Anthony Yelverton House

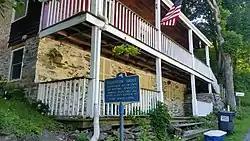
The Yelverton House with its NYS Historical Marker, July 2017

The Anthony Yelverton House is a historic house located at 39 Maple Avenue Highland, Ulster County, New York.